Kertus Davis

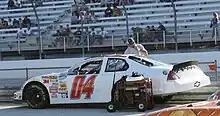
2009 Nationwide No. 04 at Milwaukee

In 2007, Davis signed to drive for Kevin Harvick Incorporated in the No. 77 Dollar General Chevy for 13 races, sharing the car with Bobby Labonte and Kevin Harvick. Davis ran at Fontana starting 33rd but collided with Eric McClure who ironically was driving the No. 0 car that Davis drove before. He recovered to finish 30th, last on lead lap. He then made his first road course start at Mexico where he started 37th and finished 31st one lap down. He was replaced by Ron Hornaday Jr. prior to the race at Milwaukee. Shortly after that, it was announced that Davis had been released by KHI, due to Dollar General wanting only Cup drivers in the car. He ran the rest of the season in the No. 01 car fielded by his family team.